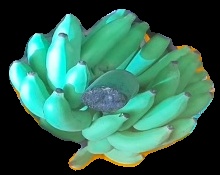
Variety: elakki-bale
Grade: grade2